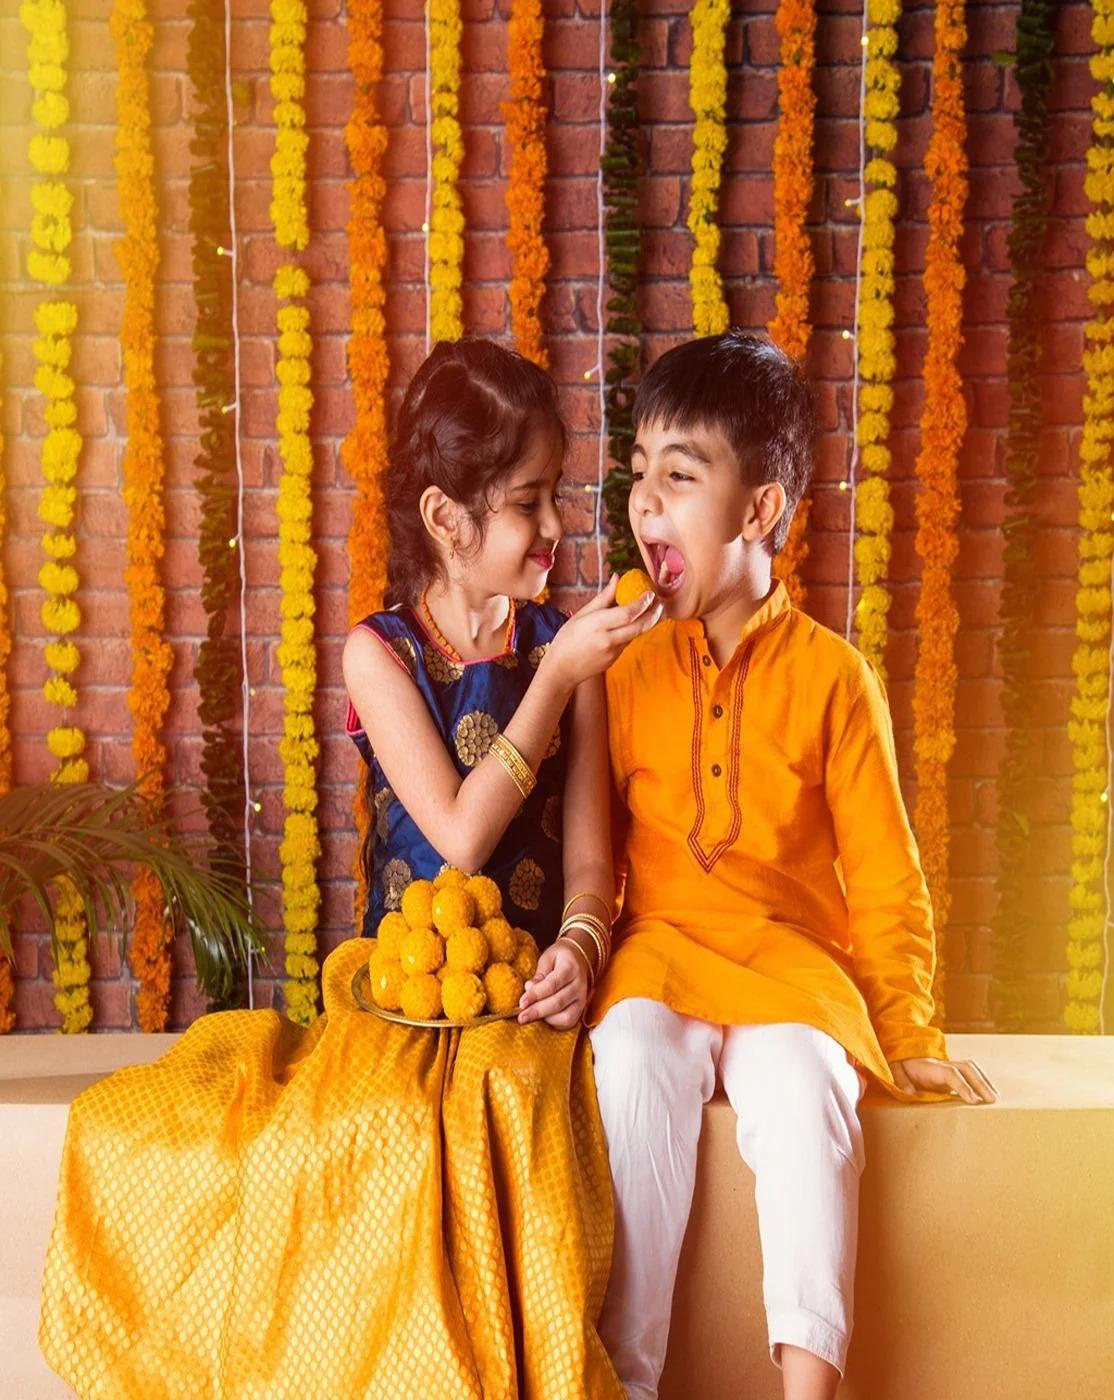
GLAMAA Floral Gold Plated Kundan and Pearl Rakhi Combo (Set of 5) with Roli Chawal and Raksha Bracelet Designer Rakhi for Men
Type: Rakhis
Brand: GLAMAA
Price: Rs. 229
 Rakhi Traditional Rakshabandhan Gift to Brothers from Beloved Sisters Rakshabandhan or Rakhi is a festival celebrating and honoring sibling love. It is love at its purest & deepest point. It is portrayed as the sister reminding the brother of the undying bond between—GLAMAA Festival Rakhi with Roli Chawal and Raksha Bandhan Card. Rakhi is the festival of expressing the feelings of love. Thus what can be better than expressing it to your loving brother by bringing a designer rakhi for him this year. In our range of designer rakhi, there is a vast choice for selecting the best one for your brother. The choice is in terms of designs, patterns, materials used and colors. So now depending on your suitability, you can choose the best designer rakhi gift to impress your brother. In fact, designer rakhis would be the one that your brother would also love to wear long after the celebration day of rakhi. A touch of modernity into the traditional and sacred thread of rakhi. The rakhi thread is introduced for the celebration of the festival of rakhi that is also known as ‘Raksha Bandhan’. Roli Chawal: The two most important ingredients of rakhi pooja thali is Roli and Chawal. Both are used for applying the auspicious tikka on the brother's forehead while performing the rituals of Raksha Bandhan. A sister has a heart filled with love and she prays strongly for her brother’s welfare and prosperity.
Features: Social Significance: Beyond individual families, Rakhi also promotes social harmony and unity. It is not uncommon for people to tie Rakhis on those they consider as brothers or sisters, regardless of biological ties, fostering a sense of community and sol,Sibling Bond: Rakhi celebrates the special bond between brothers and sisters, emphasizing the importance of their relationship and the duty of brothers to protect their sisters.,Exchange of Gifts: During Rakhi, brothers traditionally give gifts to their sisters as a token of love and appreciation. These gifts can range from money to sweets, clothing, or personalized items.,Rituals and Ceremonies: Rakhi involves various rituals and ceremonies. Sisters perform aarti (a ritual of waving a lighted lamp), apply tilak (vermilion mark) on their brothers' foreheads, and tie the Rakhi while praying for their well-being.,Rakhi Thread: The central element of Rakhi is the sacred thread or bracelet, known as \Rakhi,\ which sisters tie around their brothers' wrists. It symbolizes protection, love, and the bond between siblings.